Higashi-Nagasaki Station

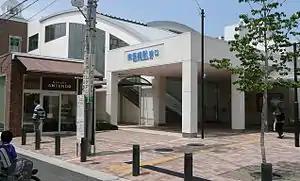
South entrance, July 2008

is a railway station on the Seibu Ikebukuro Line in Toshima, Tokyo, Japan, operated by the private railway operator Seibu Railway.